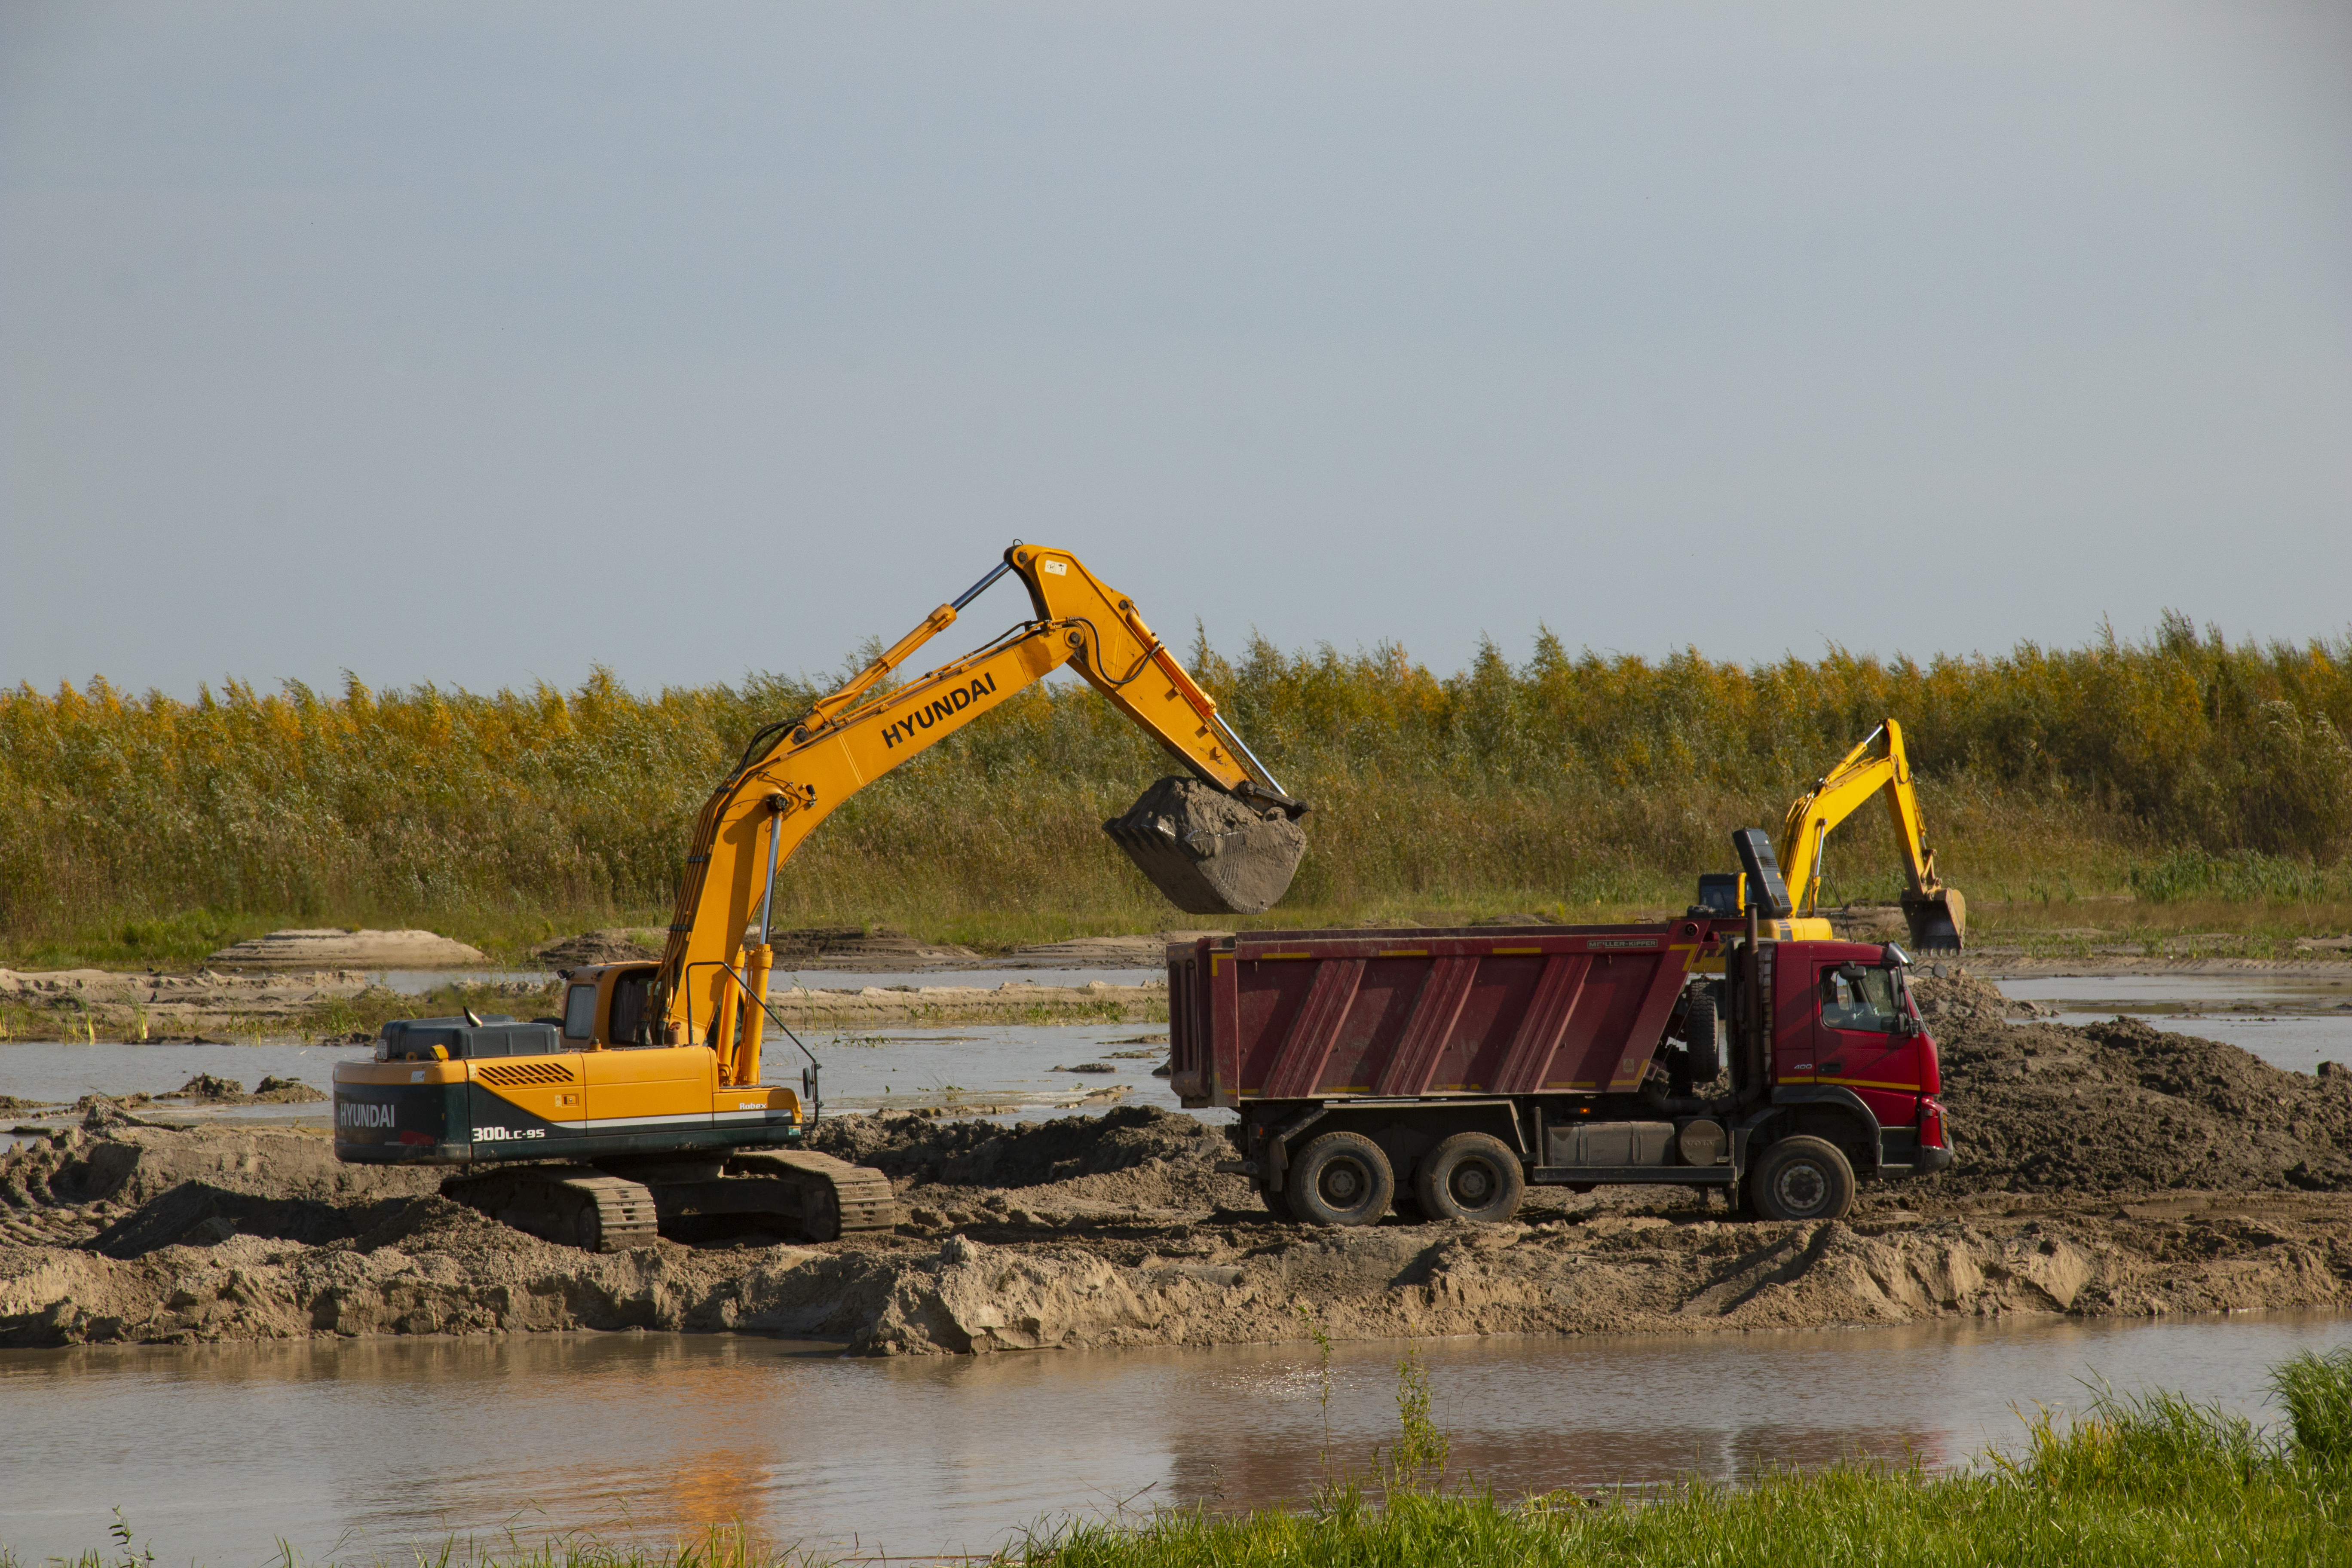
excavator, dump truck, truck, machinery, sand, quarry, vehicle, yellow, transport, soil, construction equipment, machine, tree, bulldozer, bank, river, landscape, plant, road, wetland